Taff Vale Railway O4 class

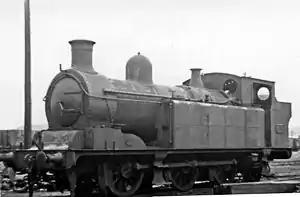
'O4' No. 289 at Danygraig Locomotive Depot, Swansea Docks 1946

The Taff Vale Railway O4 class was a class of 0-6-2T steam tank locomotives designed by Tom Hurry Riches and introduced to the Taff Vale Railway in 1907. They were rebuilt with taper boilers and superheaters by the Great Western Railway (GWR) from 1924.